University of Waikato

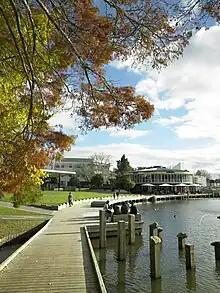
One of three lakes on the University of Waikato's Hamilton campus

The university has several research institutes and research centres, as well as numerous other research groups and projects; as of 2024: